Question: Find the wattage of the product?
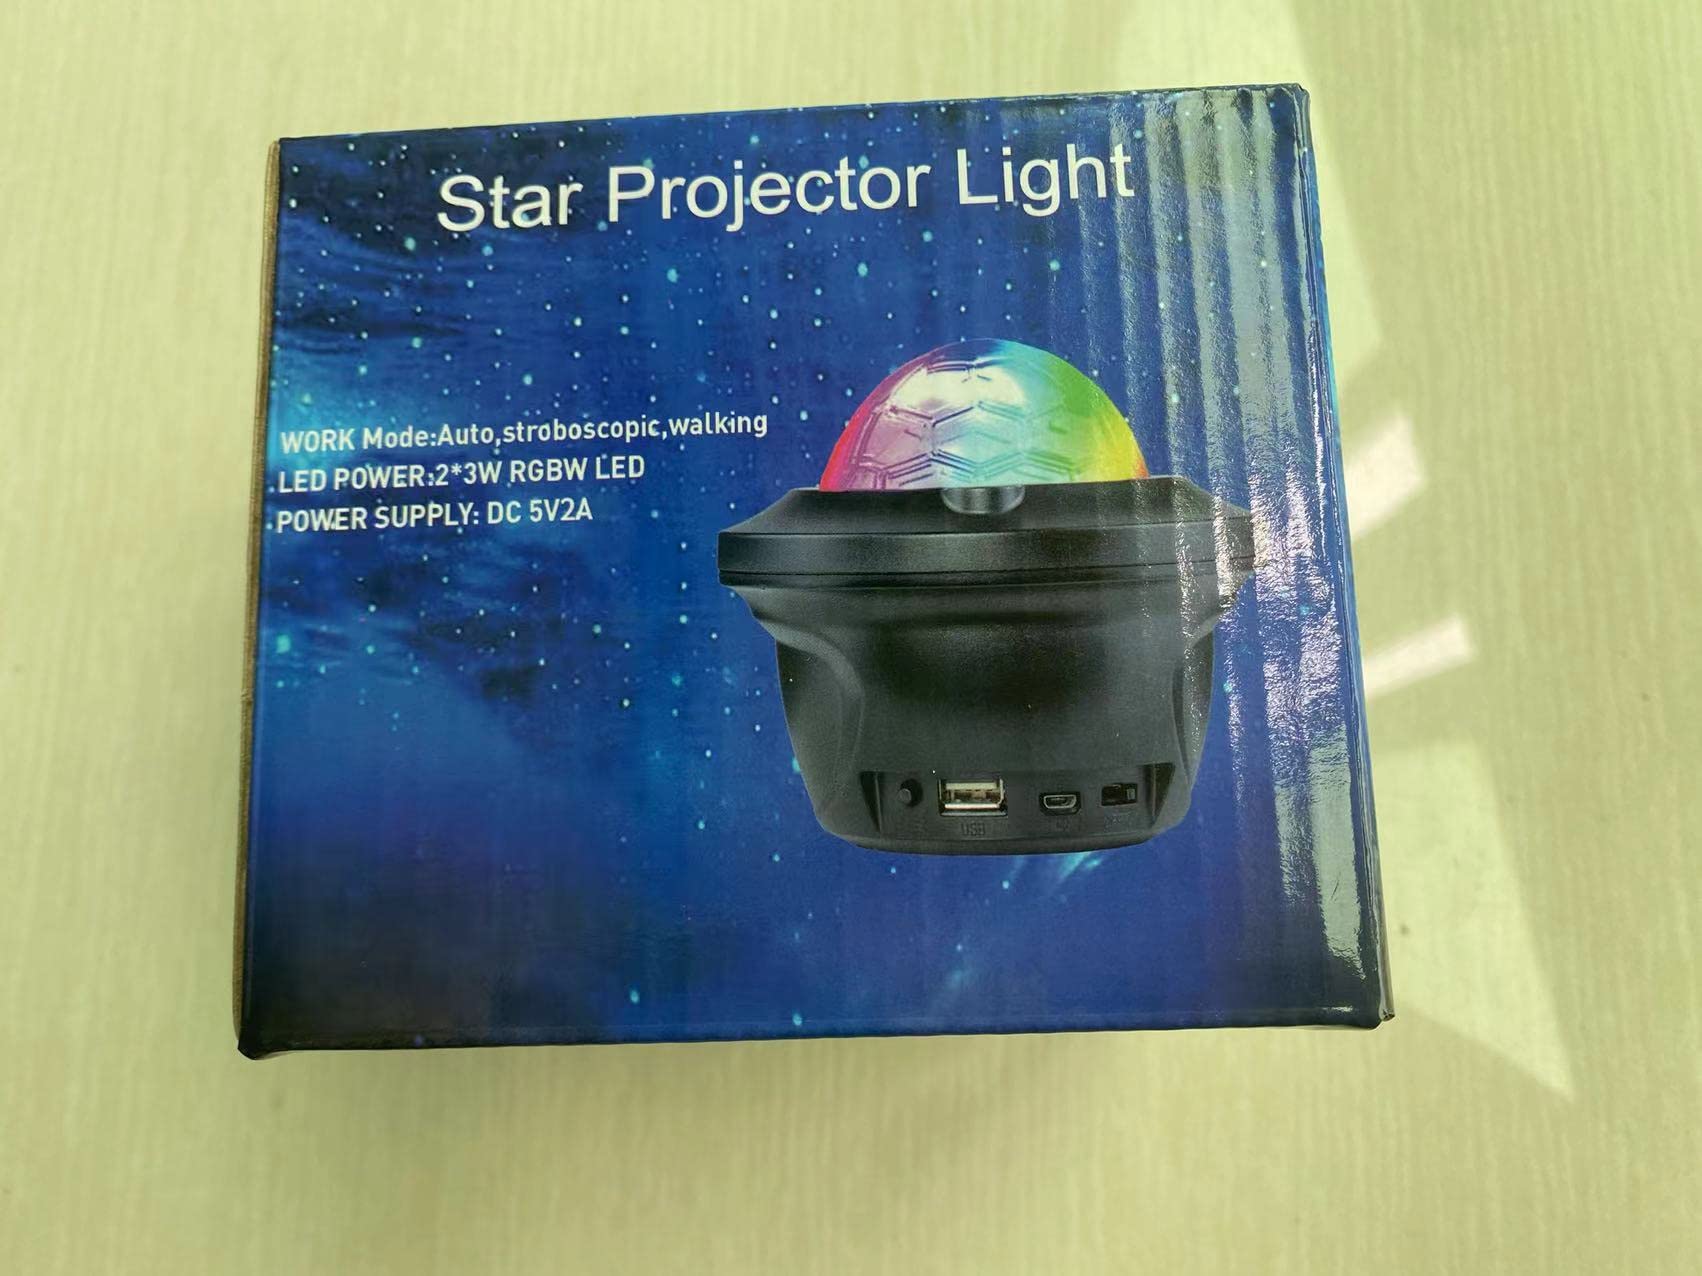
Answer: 3.0 watt